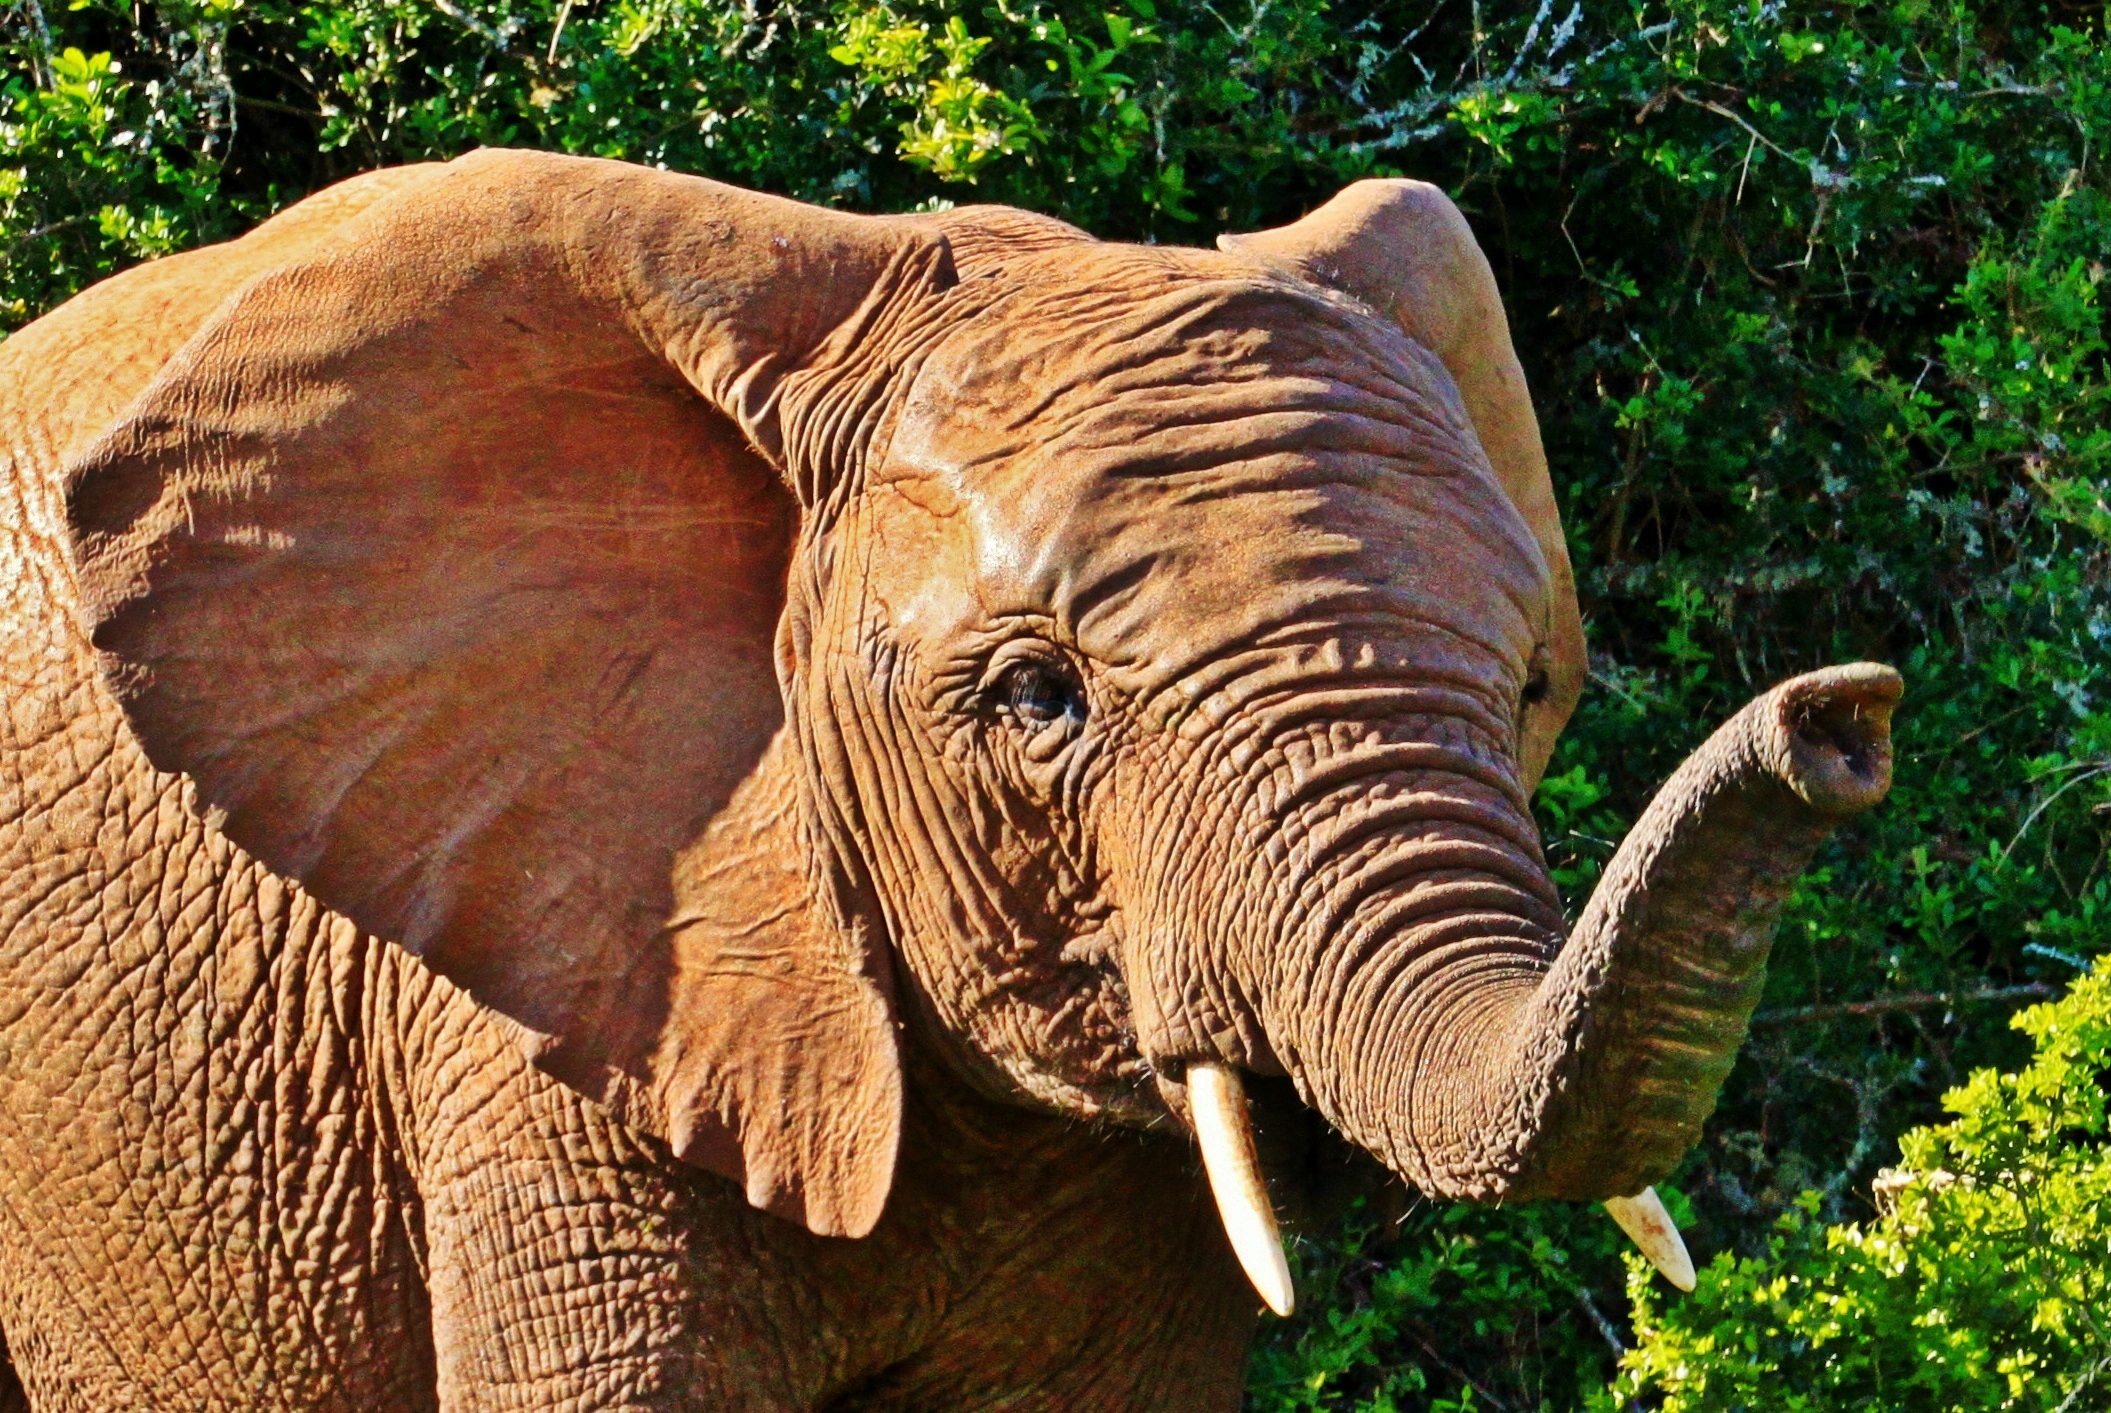
elephant, animal, animal portrait, african bush elephant, tusks, proboscis, safari, africa, wilderness, elephant skin, frown wrinkles, south africa, wild animals, mammals, addo national park, animal world, wildlife, big five, nature, national park, pachyderm, big game, close, wildlife photography, fauna